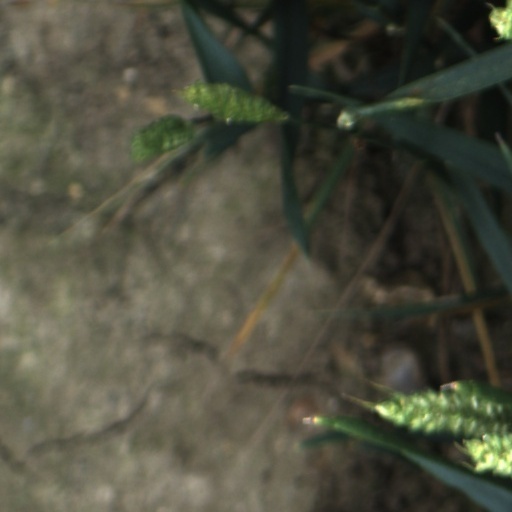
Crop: wheat